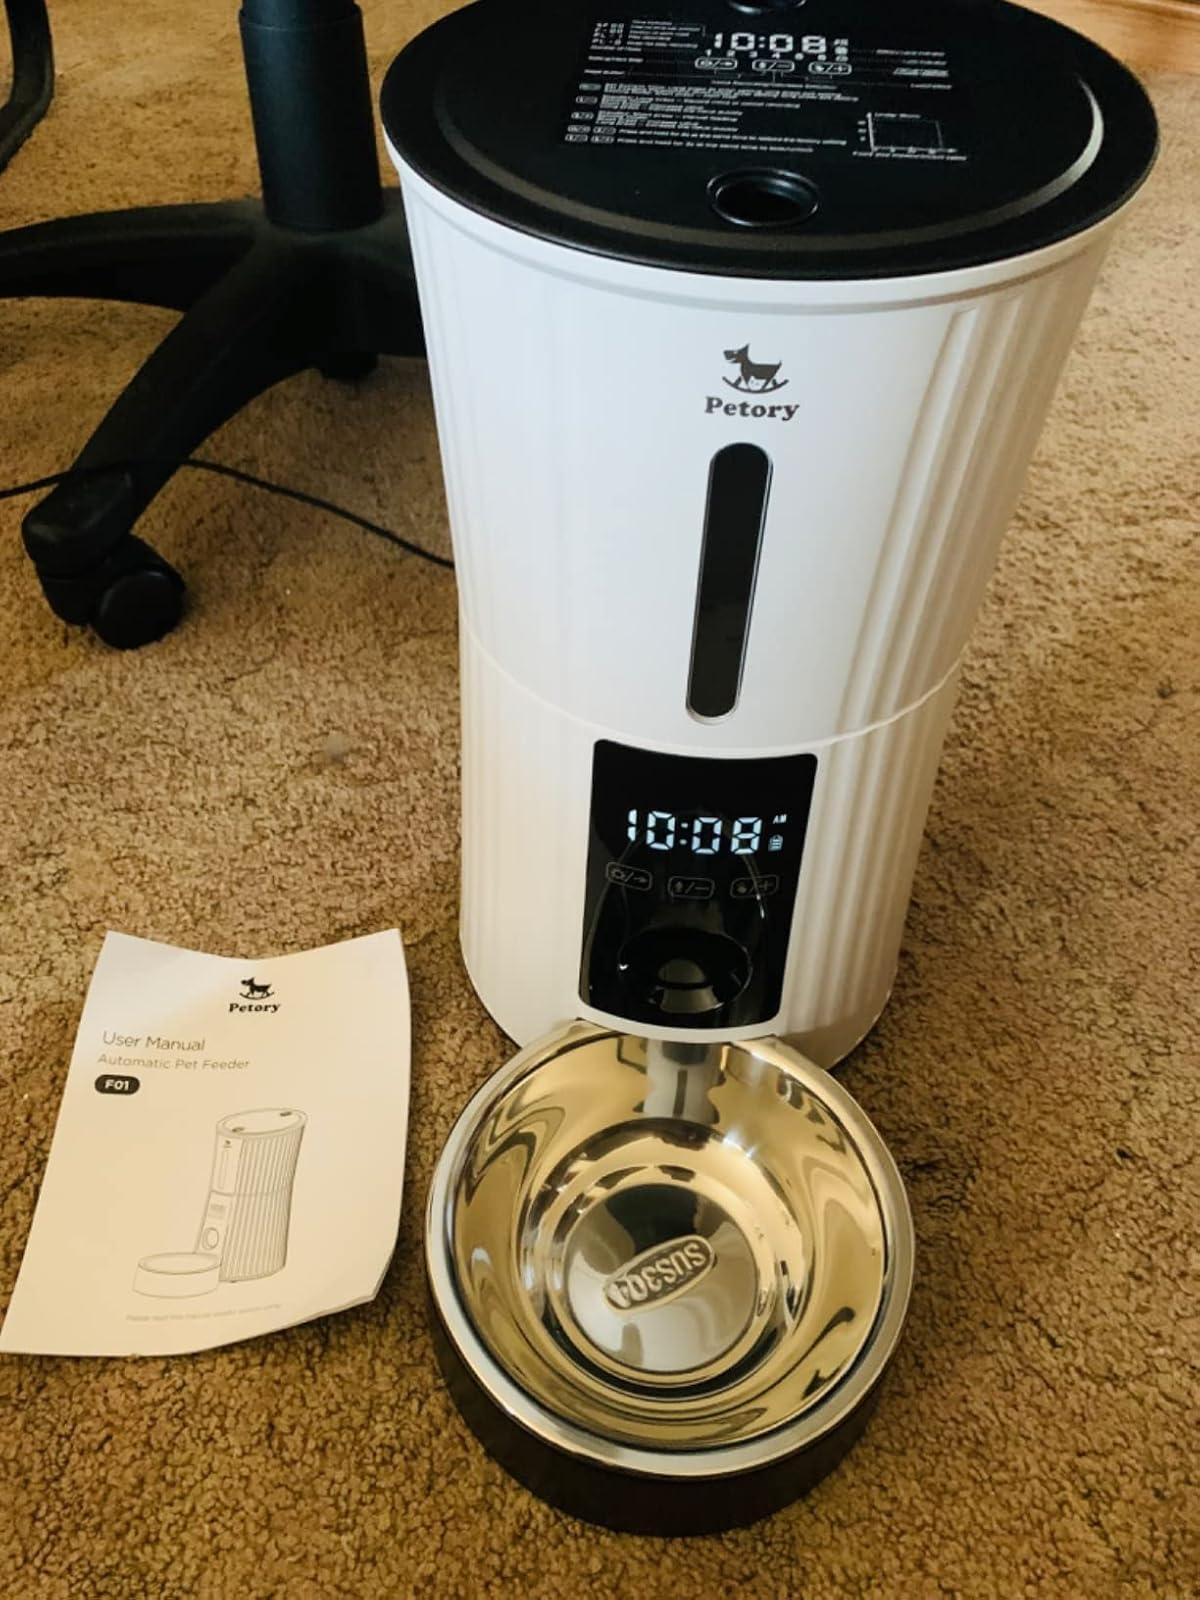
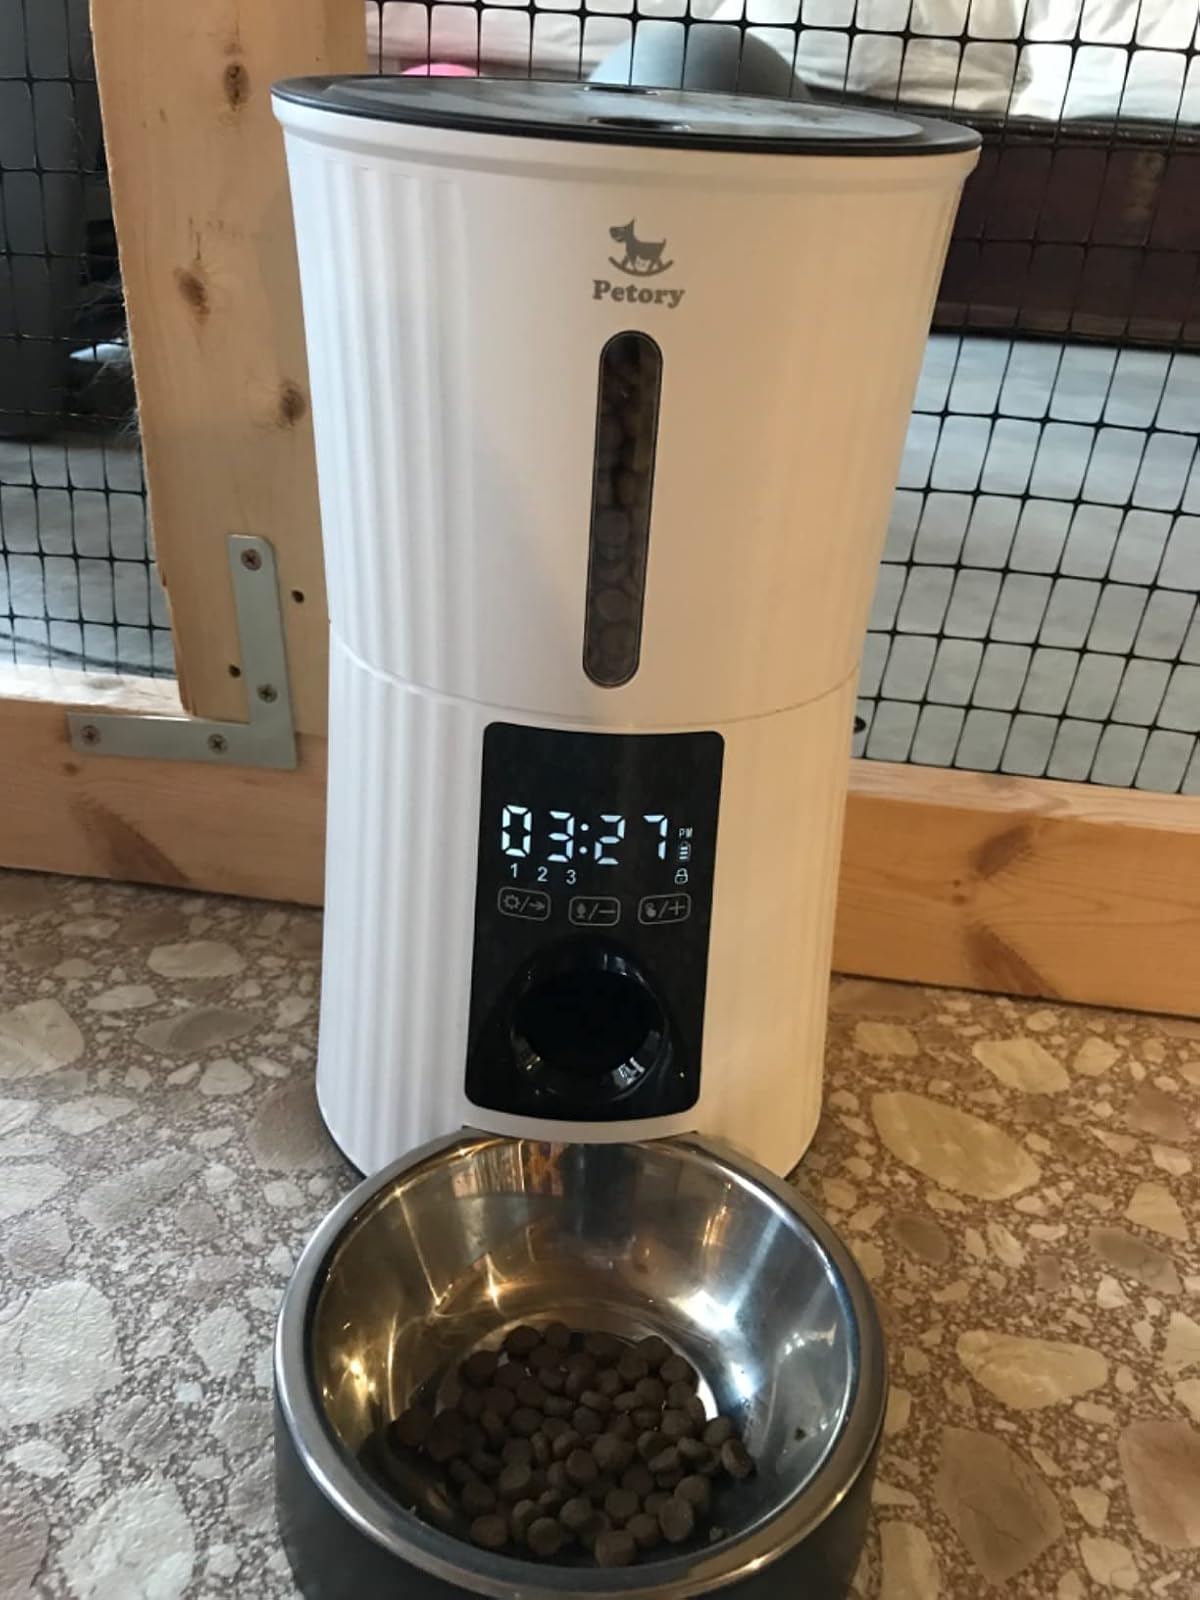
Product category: items_feeder
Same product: yes